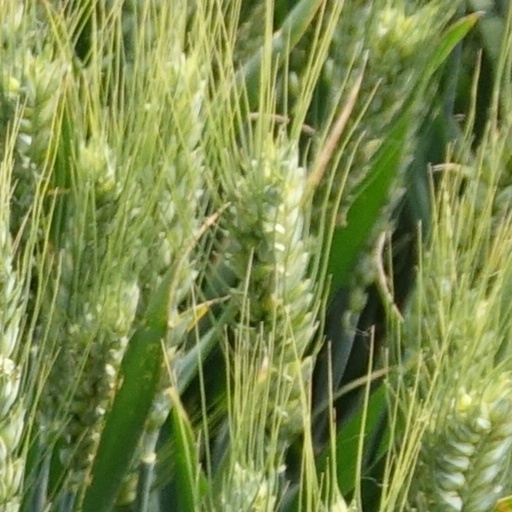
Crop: wheat